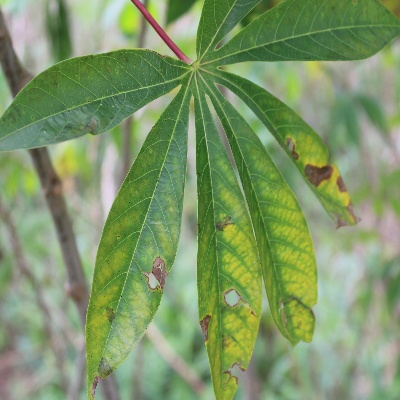
Crop: Cassava
Condition: brown spot